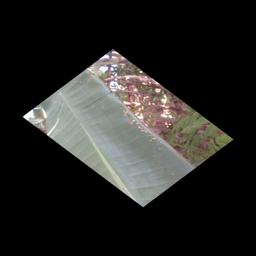
Label: MALBHOG LEAF